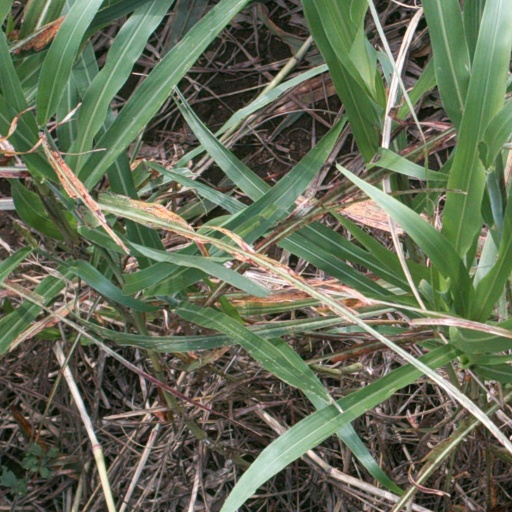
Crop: sorghum